Purépecha

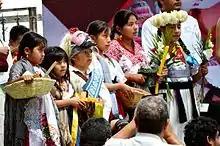
Purépecha children at the 2015 "Muestra de Indumentaria Tradicional de Ceremonias y Danzas de Michoacán"

The Purépecha are a group of Indigenous people centered in the northwestern region of Michoacán, Mexico, mainly in the area of the cities of Cherán and Pátzcuaro.